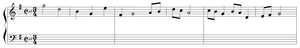
Anton Reicha - sujet de la fugue n°24 des 36 fugues, op.36
Les Trente-six fugues constituent un recueil de pièces pour piano-forte composées par Antoine Reicha, de 1797 à 1803, et publiées à Vienne en 1805. Elles présentent un « nouveau système » pour la composition des fugues. L'ensemble porte parfois le numéro d'op.36 dans le catalogue des œuvres du compositeur tchèque.